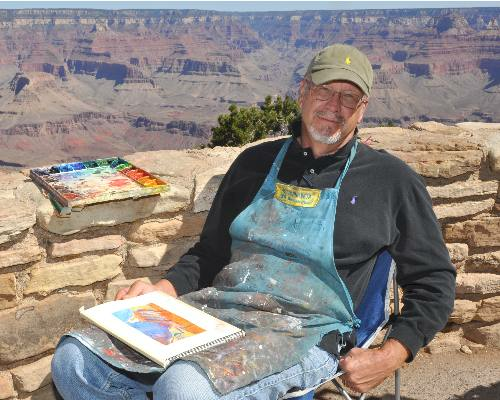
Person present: Yes